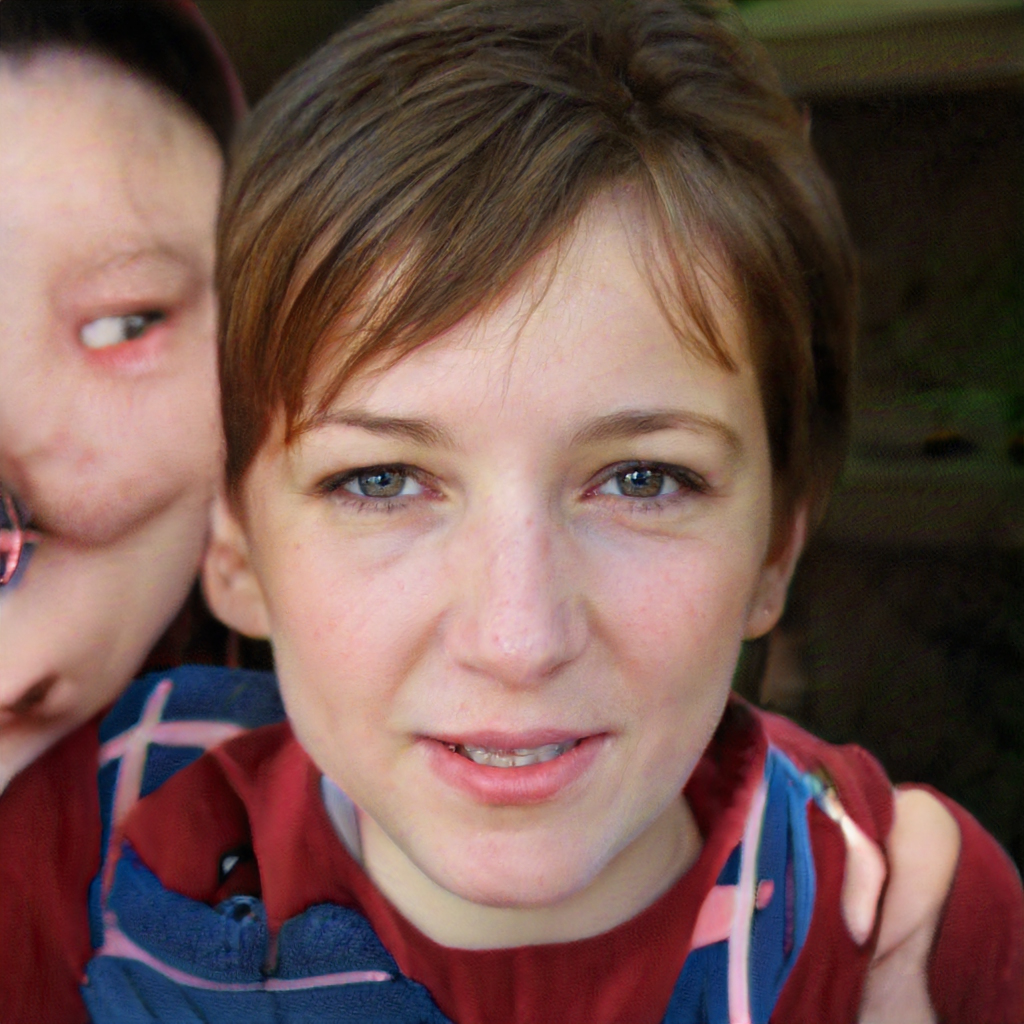
Gender: Female